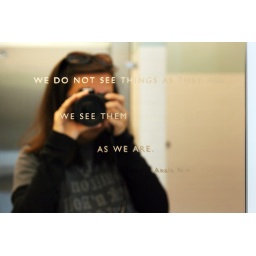
taken in the third or fourth floor ladies room in the slc main library